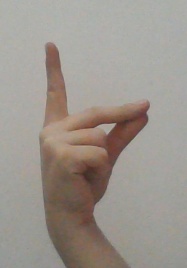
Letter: ta